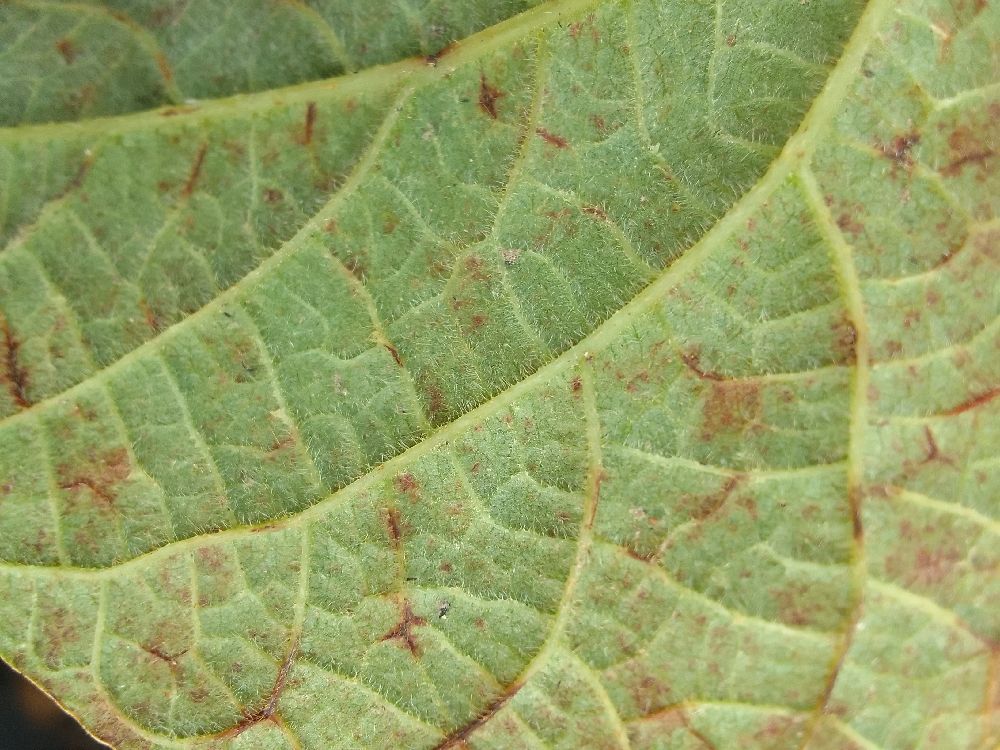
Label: anthracnose